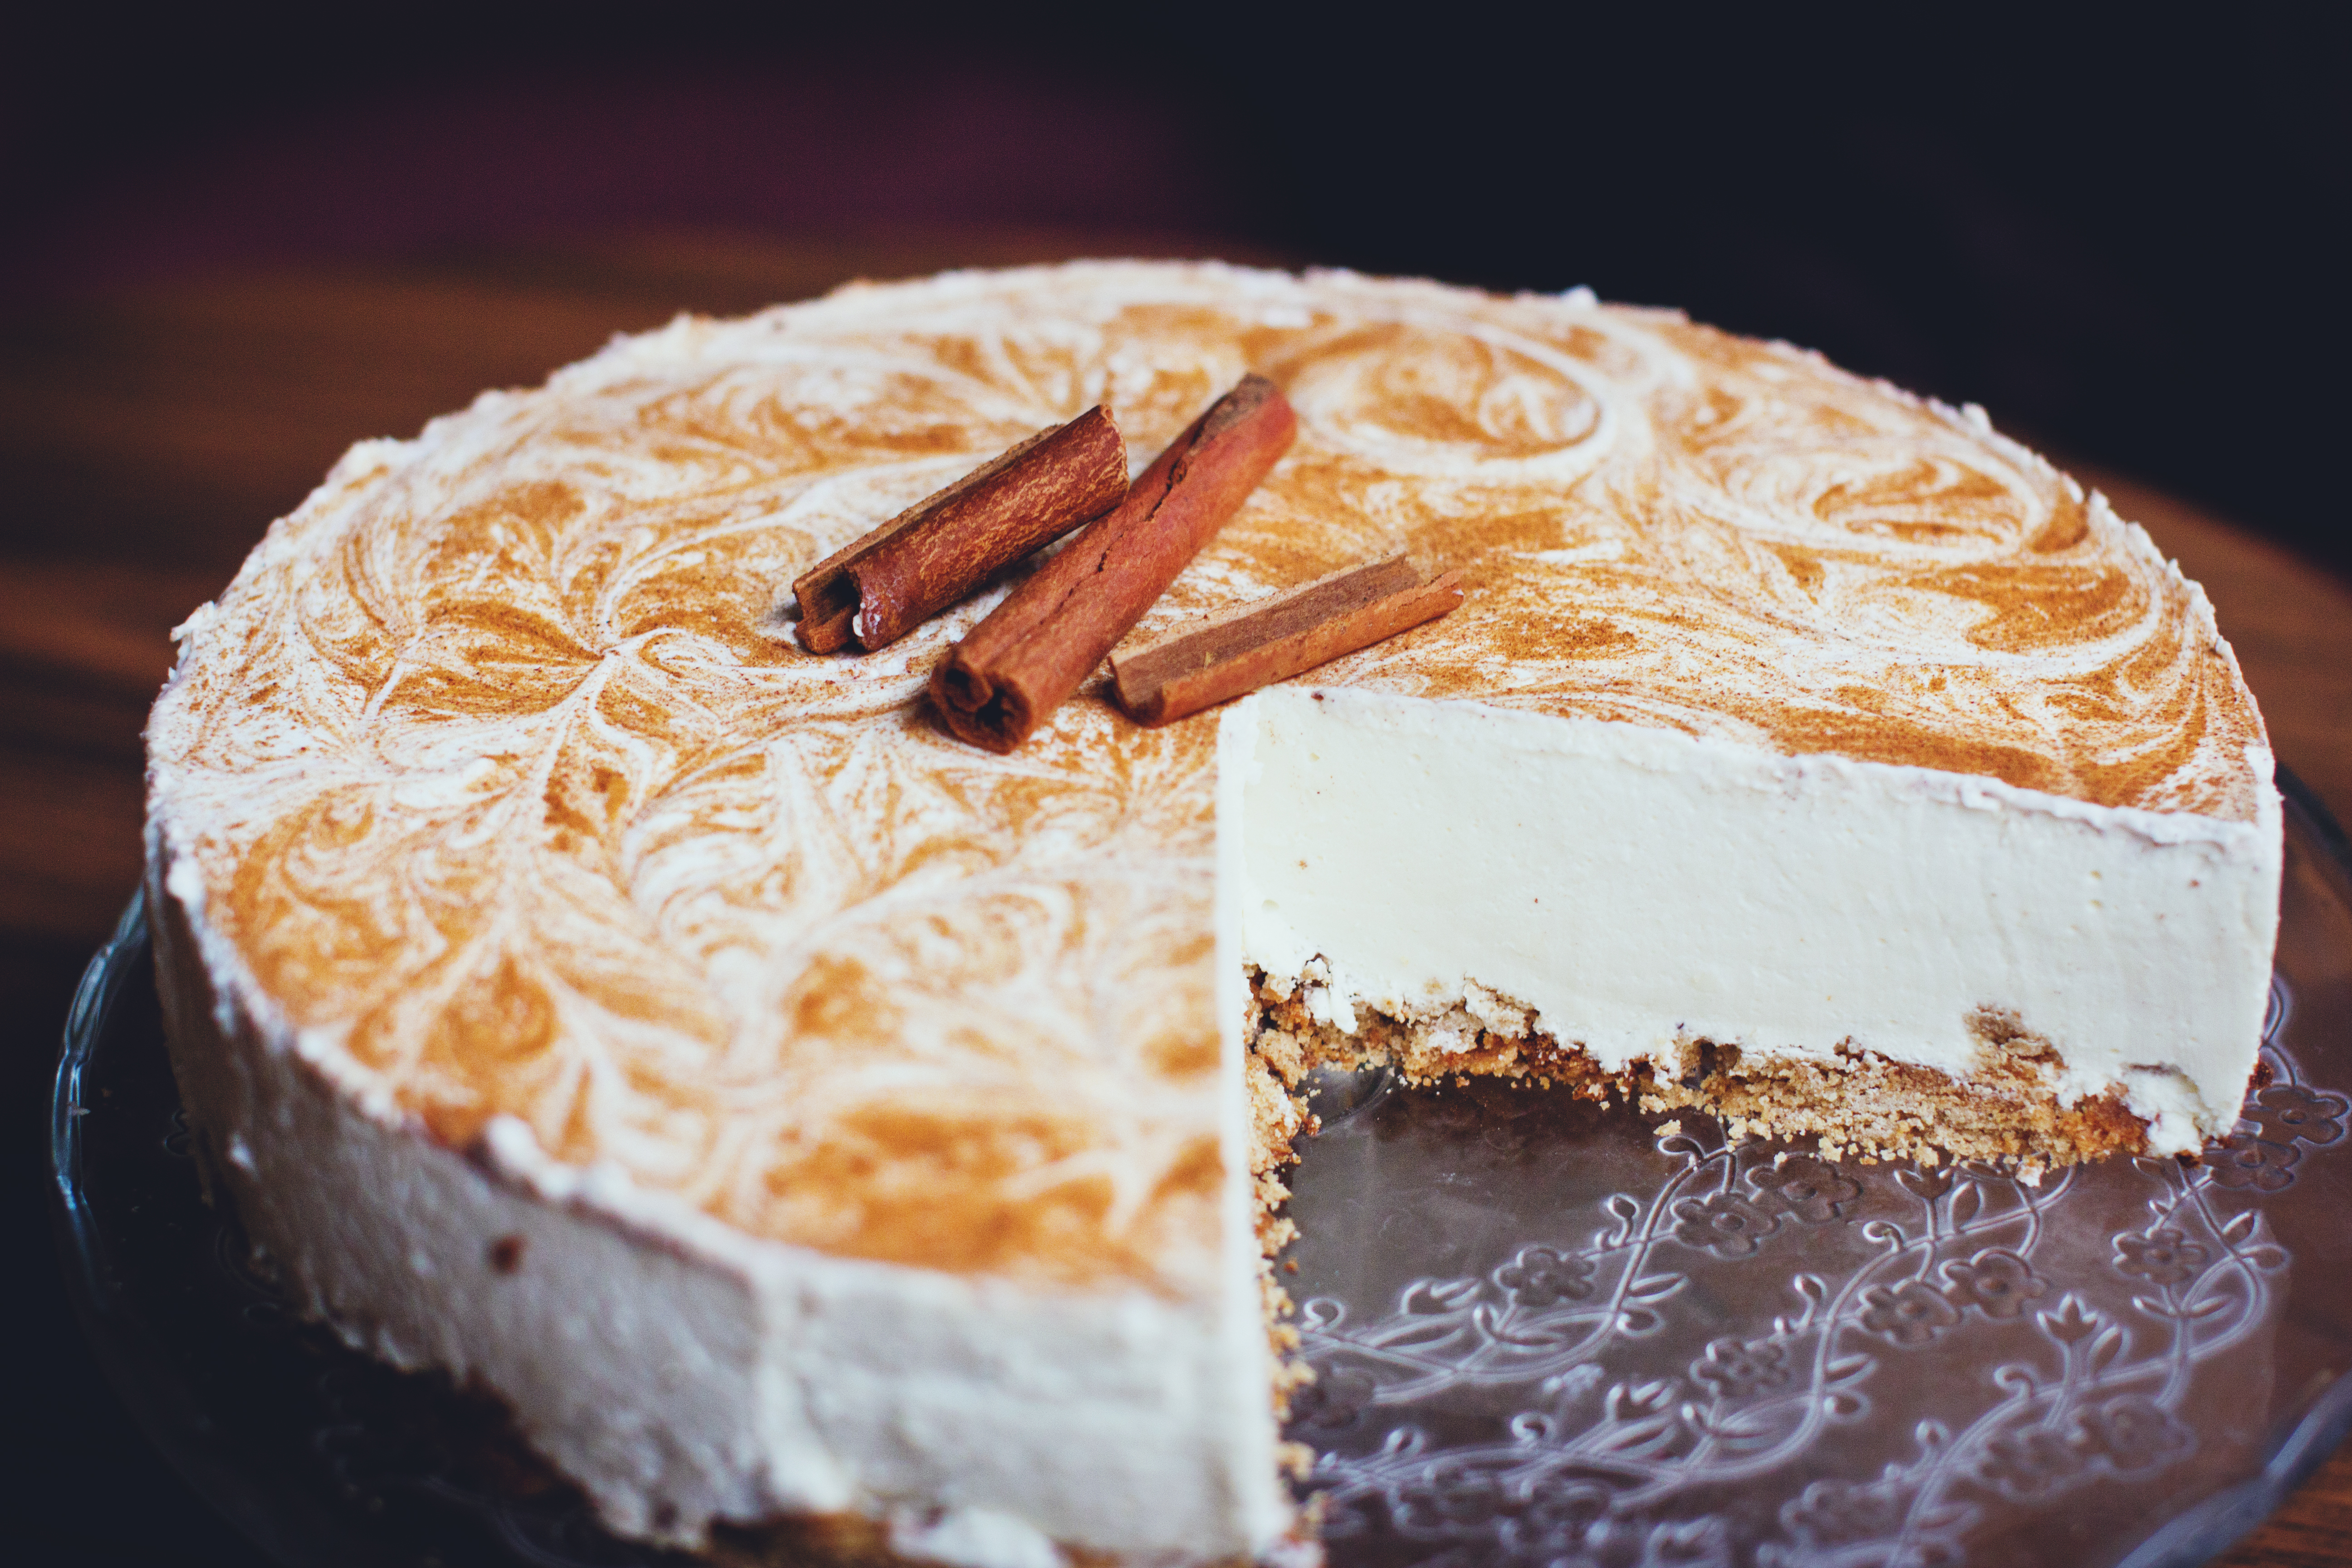
blur, sweet, dish, food, produce, plate, baking, dessert, cuisine, delicious, cake, pastry, cinnamon, close up, coconut, whipped cream, focus, sugar, icing, cheesecake, baked goods, flavor, torte, buttercream, cream pie, semifreddo